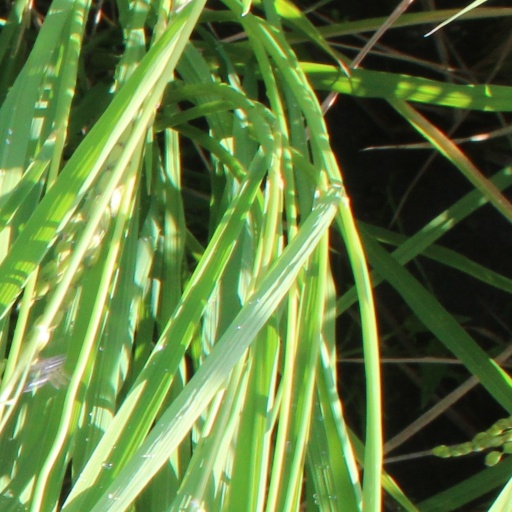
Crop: rice